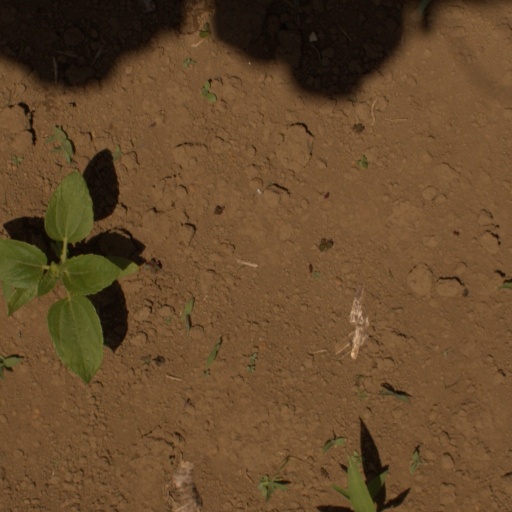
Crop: Jerusalem artichoke